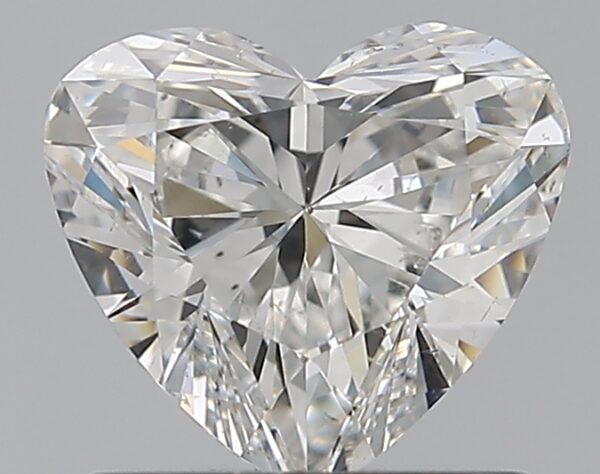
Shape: heart
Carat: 0.82
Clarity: SI1
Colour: F
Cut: EX
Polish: EX
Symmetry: EX
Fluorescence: N
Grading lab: GIA
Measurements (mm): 5.89 x 6.52 x 3.61